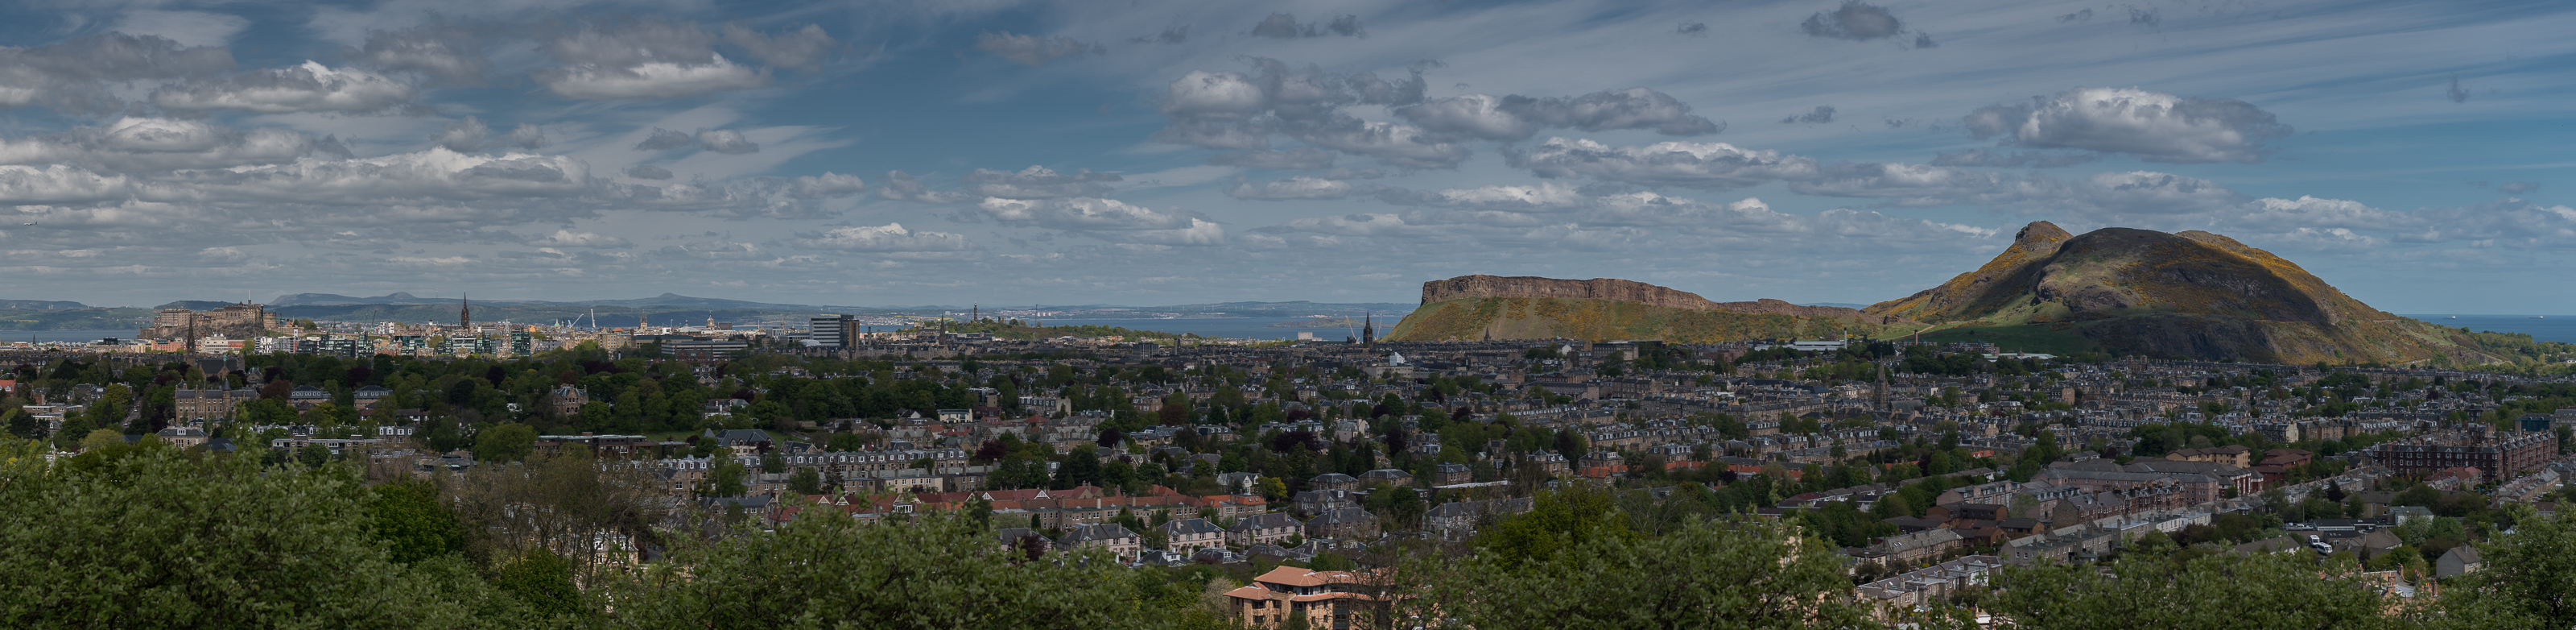
landscape, cloud, hill, mountain range, panorama, castle, nikon, badlands, lightroom, scotland, edinburgh, ecosystem, nikond4, d4, caproni, landform, biome, geographical feature